Admirals (philately)

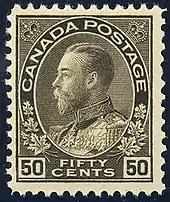
King George V stamp of 1912

Of the three countries that issued postage stamps portraying King George in his Admiral uniform, "The Admirals", Canada by far, has issued the most examples, issuing several different series over a period of more than eighteen years.